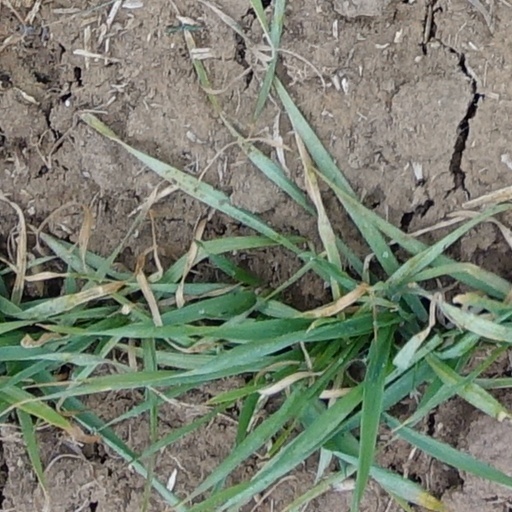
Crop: wheat